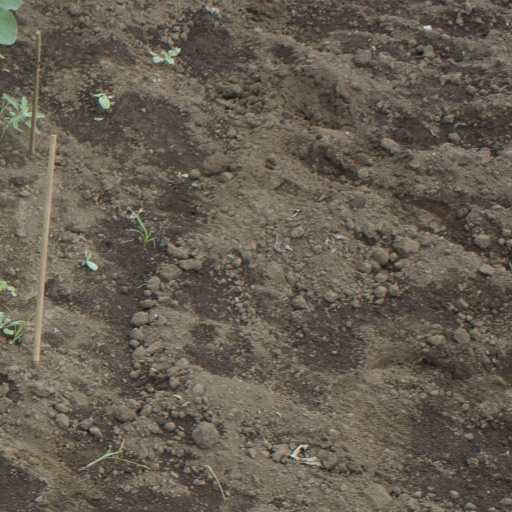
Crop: soybean